Resistance (Sheers novel)

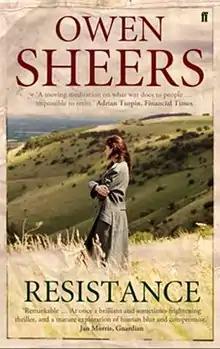
First edition cover

Resistance is a 2007 alternative history novel by Welsh poet and author Owen Sheers. The plot centers on the inhabitants of a valley near Abergavenny in Wales in 1944–45, shortly after the failure of Operation Overlord and a successful German counterinvasion of Great Britain. A group of German Wehrmacht soldiers stay there after men leave to serve in the covert British Resistance. The novel follows abandoned farmer's wife Sarah Lewis and German commanding officer Albrecht Wolfram, as they form an unlikely relationship in spite of their backgrounds and political standings.